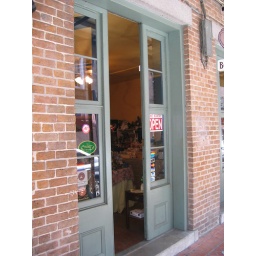
Love the French doors in the brick wall thing.